2008 Republican National Convention

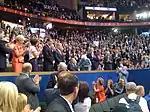
Members of the Bush and McCain families when former President George H. W. Bush was honored on September 2, 2008

Four cities made bids to the Republican National Committee (RNC) for proposals to host the 2008 Convention. Those cities were Cleveland, Ohio; Minneapolis-Saint Paul, Minnesota; New York City, New York; and Tampa-St. Petersburg, Florida. The RNC Selection Committee made its recommendation for Minneapolis-Saint Paul and on September 27, 2006, the RNC made its decision public that the 2008 Republican National Convention would be held in Minneapolis-Saint Paul. The RNC made their decision earlier than originally scheduled because the Democratic National Committee (DNC) also had Minneapolis-Saint Paul as a finalist among bidding cities. (After the RNC's selection, the DNC removed Minneapolis-Saint Paul from consideration which left the DNC with only two cities to choose from: New York City and Denver, Colorado.) This is the second time the Minneapolis-Saint Paul area held the Republican National Convention—the first was held in 1892.